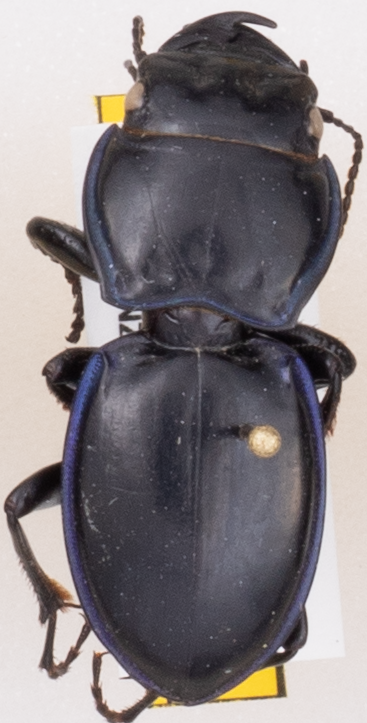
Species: Pasimachus elongatus
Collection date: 2019-06-17
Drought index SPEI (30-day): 0.746
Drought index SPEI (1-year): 1.69
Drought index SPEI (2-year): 0.26